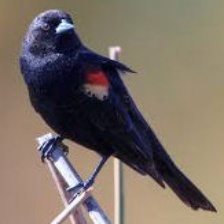
Species: TRICOLORED BLACKBIRD
Scientific name: AGELAIUS TRICOLOR